BC Statyba (2011)

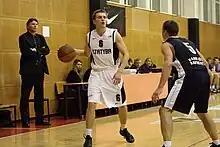
Statyba and Radviliškis game in 2011.

BC Statyba was a basketball club from Vilnius, Lithuania. The club was founded in 2011 as a successor to previous BC Statyba, which in 1997 was renamed to Lietuvos Rytas and currently considers itself to be a new club and not a continuation of Statyba. The club debuted in National Basketball League (NKl) during the 2011–12 season. However, after 2012–13 the club suspended its operations due to financial problems.